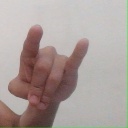
अक्षर: च